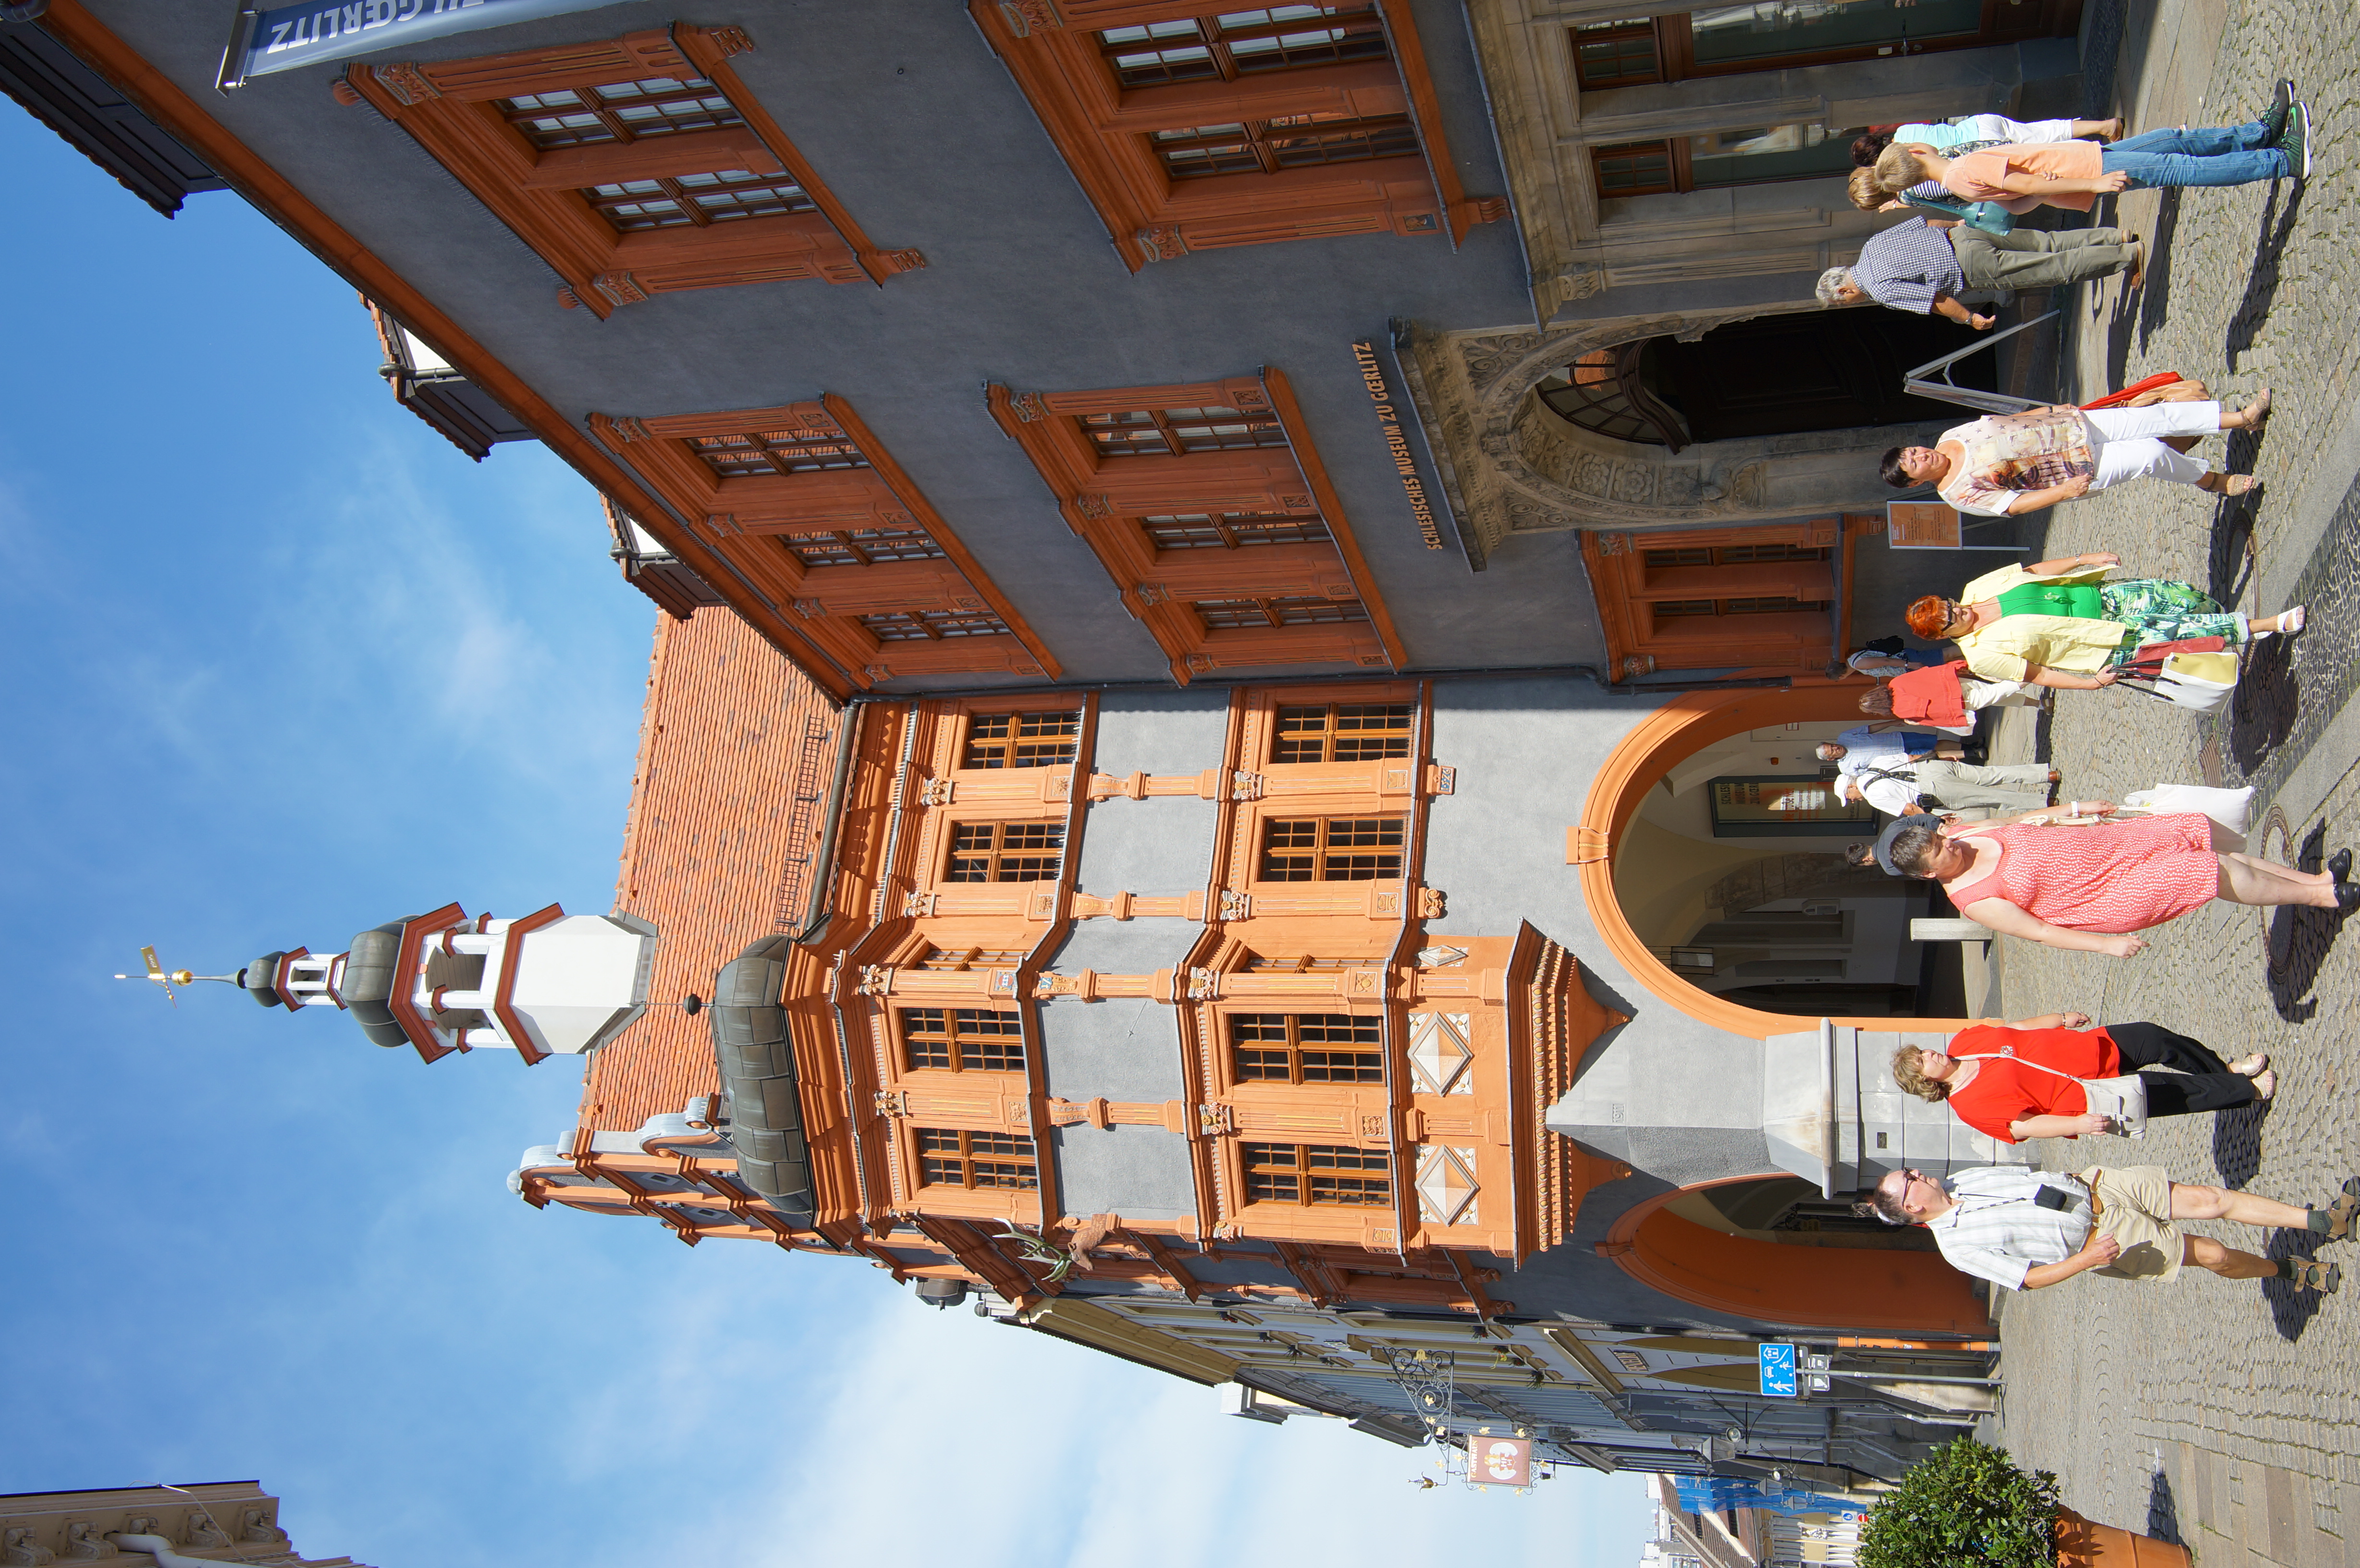
architecture, town, palace, city, downtown, vacation, travel, plaza, landmark, facade, tourism, 2016, germany, deutschland, samyang, sony, town square, nex, nex6, saxony, sachsen, 21mm, lenstagged, samyang21mm114umccse, samyang21mm, steffenzahn, grlitz, neighbourhood, ancient history, human settlement